Letter of Aristeas

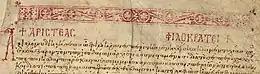
Beginning of the Letter of Aristeas to Philocrates. Biblioteca Apostolica Vaticana, 11th century.

The Letter of Aristeas to Philocrates is a Hellenistic work of the 3rd or early 2nd century BC, considered by some Biblical scholars to be pseudepigraphical. The letter is the earliest text to mention the Library of Alexandria.